Melqart

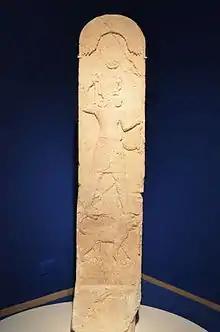
Stela with Melqart on his lion from Amrit in Syria, c. 550 BC

The first occurrence of the name is in the 9th-century BCE the "Ben-Hadad" inscription found in 1939 north of Aleppo in today's northern Syria; it had been erected by the son of the king of Aram "for his lord Melqart, which he vowed to him and he heard his voice".